Arroyo Seco Parkway

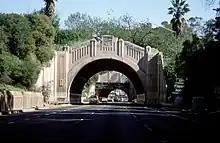
The Figueroa Street Tunnels

To connect the proposed parkway with downtown Los Angeles, that city improved and extended North Figueroa Street as a four-lane road to the Los Angeles River, allowing drivers to bypass the congested North Broadway Bridge on the existing but underutilized Riverside Drive Bridge. A large part of the project lay within Elysian Park, and four Art Deco tunnels were built through the hills. The first three, between Solano Avenue and the river, opened in late 1931, and the fourth opened in mid-1936, completing the extension of Figueroa Street to Riverside Drive. As with the contemporary Ramona Boulevard east from downtown, grade separations were mostly built only where terrain dictated. For Figueroa Street, this meant that all crossings except College Street (built several years after the extension was completed), where a hill was cut through, were at grade. The Figueroa Street Viaduct, connecting the Riverside Drive intersection with North Figueroa Street (then Dayton Avenue) across the Los Angeles River, opened in mid-1937. Closer to downtown, an interchange was built at Temple Street in 1939.